Invasion: Earth (board game)

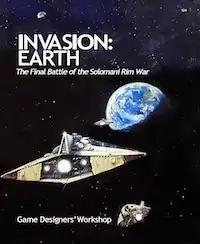
Box cover by William H. Keith

"Invasion: Earth The Final Battle of the Solomani Rim War" is a 1981 board wargame published by Game Designers' Workshop (GDW). "Invasion: Earth" is the sixth "Traveller" boardgame published by GDW, and the first one released in a bookshelf box. It was republished in 2004 as part of Far Future Enterprises "Traveller: The Classic Games, Games 1-6+".